Wilson River Bridge

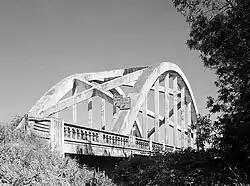
Bridge in 1990

Wilson River Bridge, also known as Wilson River Bridge at Tillamook or Wilson River Bridge No. 01499, is a bridge near Tillamook, Oregon, United States. The 1931 bridge was designed by Conde McCullough in the Classical Revival and Art Deco styles. It covers a span of and brings coastal U.S. Route 101 (US 101) over the Wilson River.